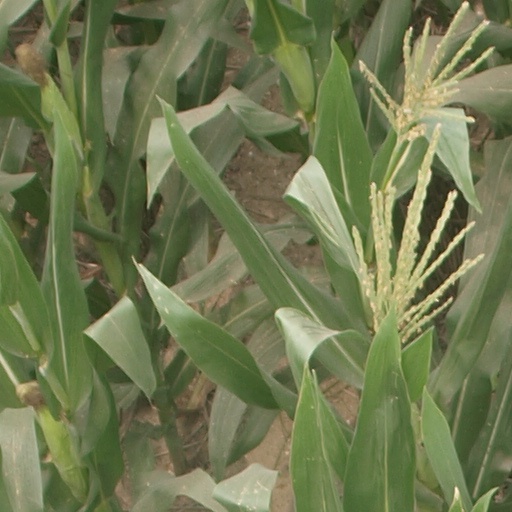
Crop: maize; corn